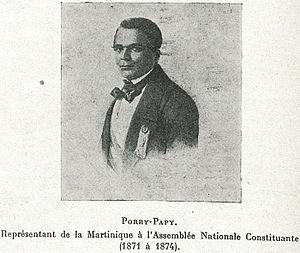
Portrait de Pierre-Marie Pory-Papy (1805-1874)
Pierre-Marie Pory-Papy, né le 3 mai 1805 à Saint-Pierre et mort le 27 janvier 1874 à Versailles, est un avocat et homme politique français. Il est député de la Martinique de 1848 à 1849 et de 1871 à 1874.